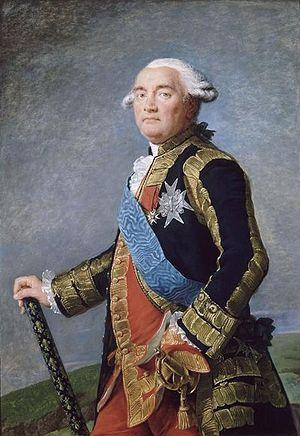
Cette page fournit une liste chronologique de tableaux de la peintre française Élisabeth Vigée Le Brun.
Cette page recense, par règne ou mandat politique, les personnalités élevées à la dignité de maréchal de France, grand office de la couronne de France, leur portrait et leurs armoiries.
La famille de Ségur est une famille de la noblesse française d'ancienne extraction. Son membre le plus célèbre est la Comtesse de Ségur et elle a donné un maréchal de France.
Le maréchal de France est, depuis la suppression de la dignité de connétable de France en 1627, la plus haute distinction militaire française. Le titre de maréchal de France ou d'amiral de France — son équivalent pour la Marine —, constitue une dignité dans l'État. Depuis la mort du maréchal Juin en 1967, la France ne compte aucun maréchal de France vivant.